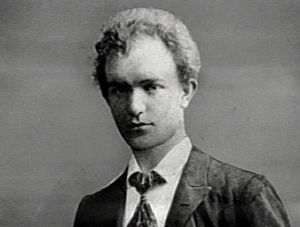
Per Albin Hansson / Biografi / Ungdom og politisk karriere
Per Albin i sin ungdom.
Per Albin Hansson, i folkemunde ofte blot Per Albin, var en svensk socialdemokratisk politiker, der var Sveriges statsminister fra 1932 til 1936 og igen fra 1936 til 1946. Han var medlem af Riksdagen fra 1918 til 1946 og partileder for Socialdemokraterne fra 1925 til 1946.